United Nations Security Council Resolution 161

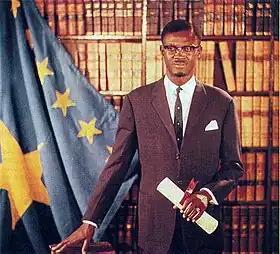
Patrice Lumumba

United Nations Security Council Resolution 161 was adopted on February 21, 1961. After noting the killings of Patrice Lumumba, Maurice Mpolo and Joseph Okito and a report of the Secretary-General's Special Representative, the Council urged the United Nations to immediately take measures to prevent the occurrence of civil war in the Congo, even if the use of force is necessary. The Council further urged the withdrawal of all Belgian and other foreign military, paramilitary personnel and mercenaries not with the UN and called upon all states to take measures to deny transport and other facilities to such personnel moving into the Congo. The Council also decided that it would launch an investigation into the death of Lumumba and his colleagues promising punishment to the perpetrators.